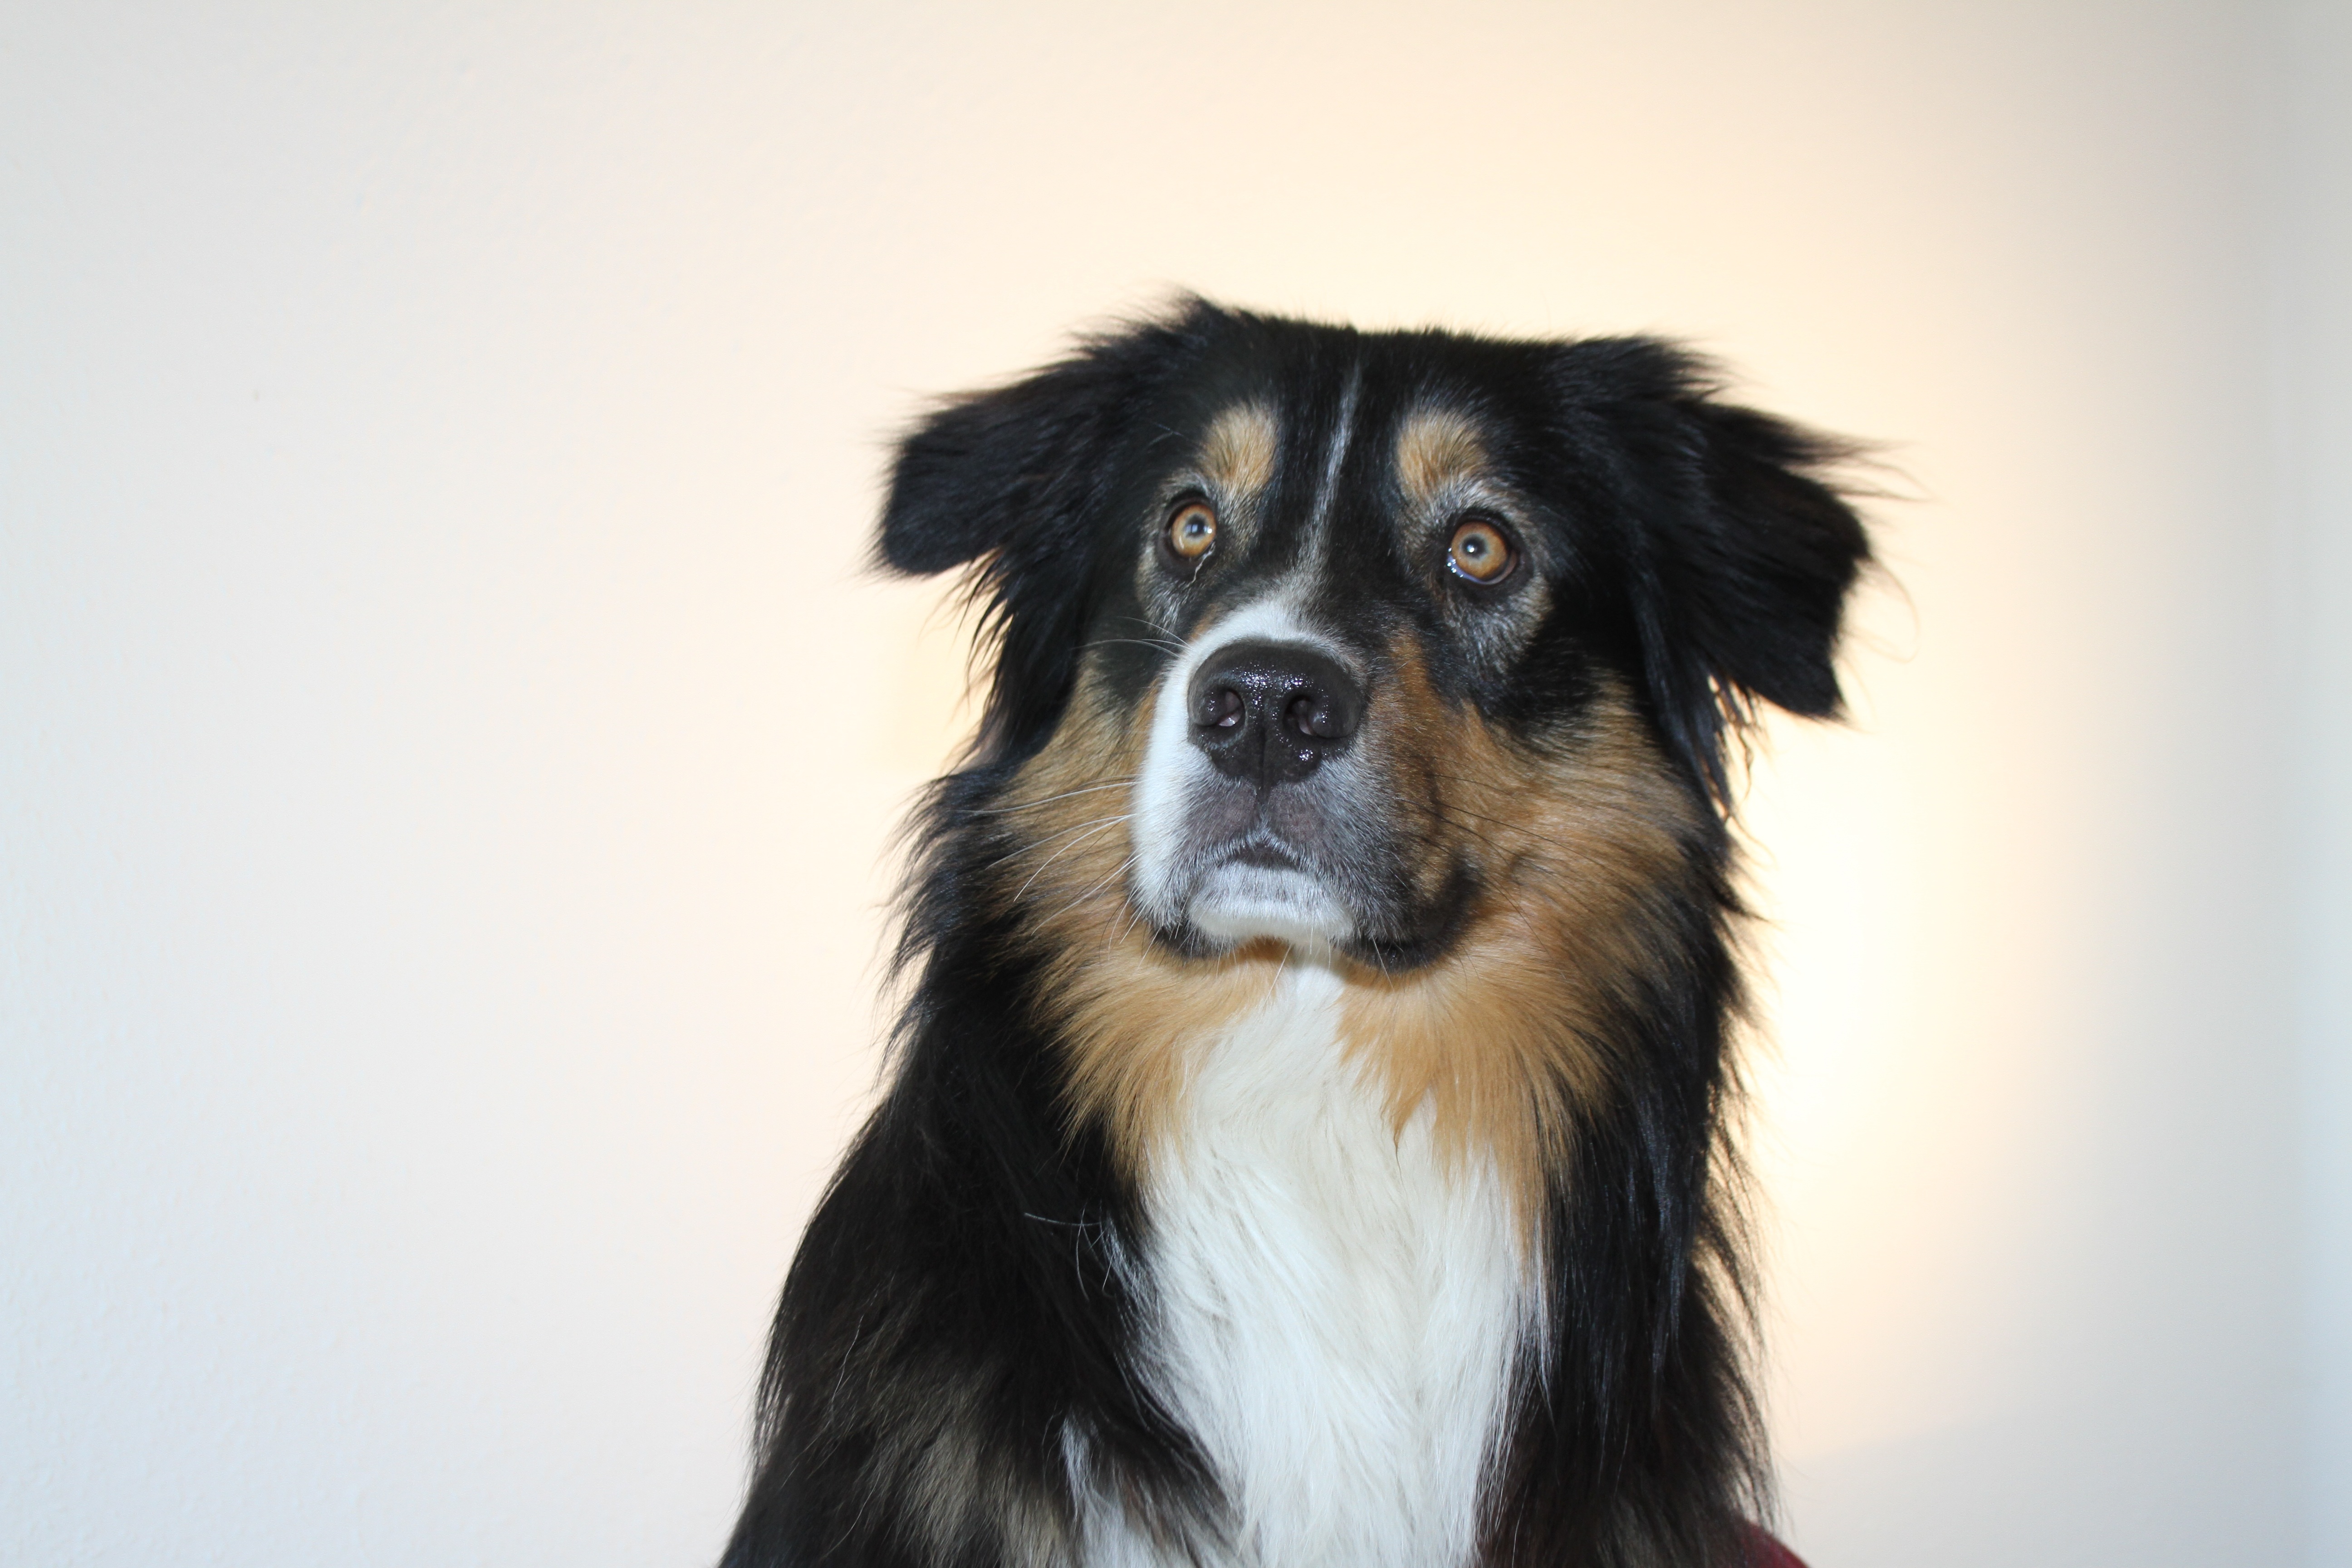
dog, animal, pet, mammal, border collie, head, vertebrate, attention, dog breed, animal portrait, australian shepherd, dog like mammal, carnivoran, dog breed group, miniature australian shepherd